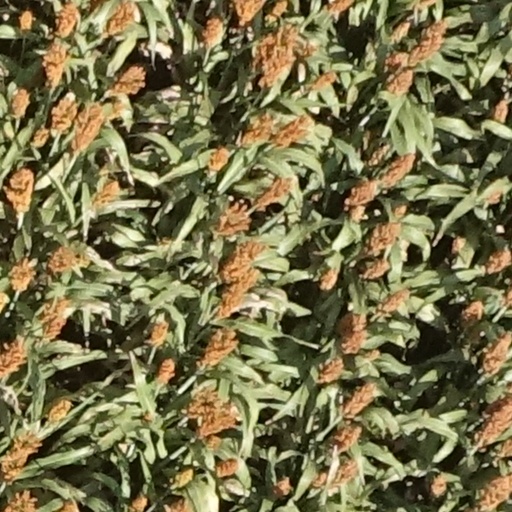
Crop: sorghum